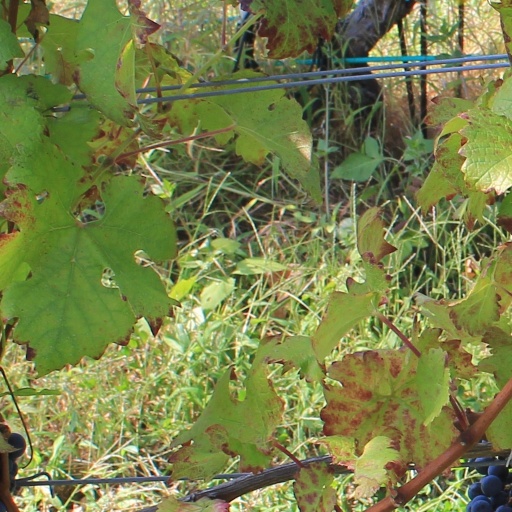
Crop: grape